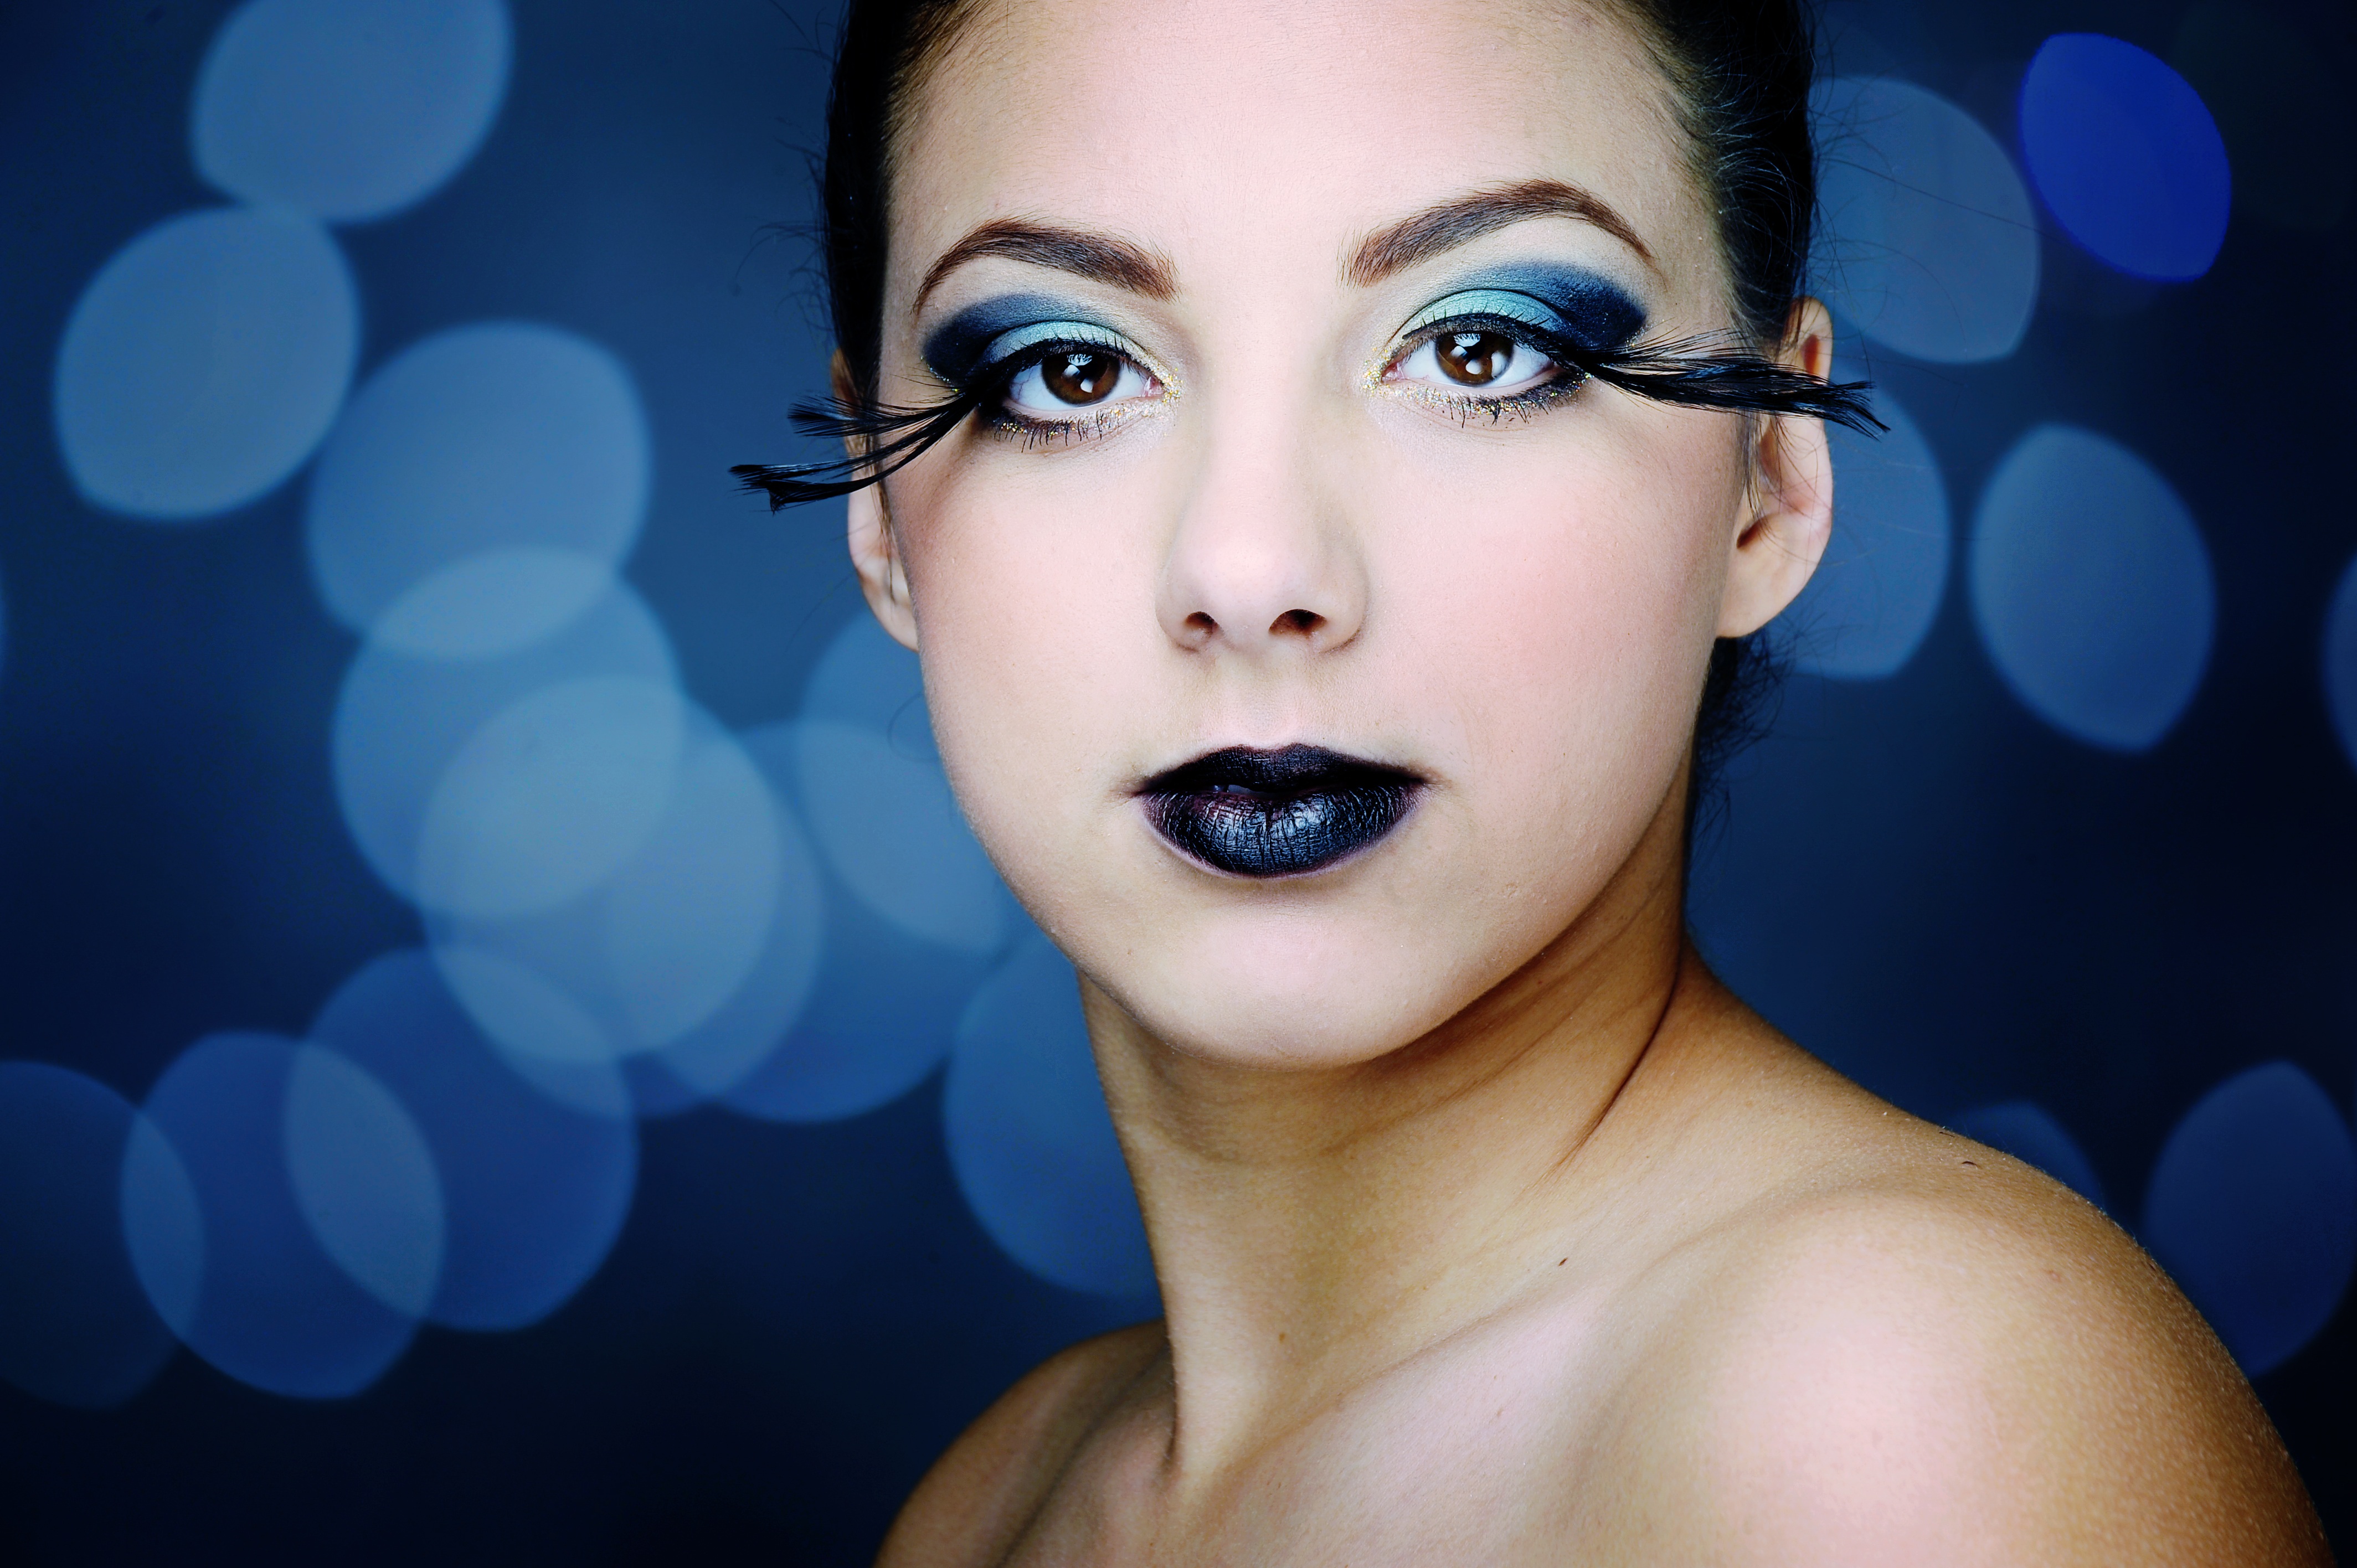
girl, woman, photography, cute, female, portrait, model, young, color, fashion, blue, lip, makeup, eyebrow, eyelash, close up, human body, face, nose, eye, glasses, head, skin, beauty, organ, photo shoot, vision care